Royal Rumble (2009)

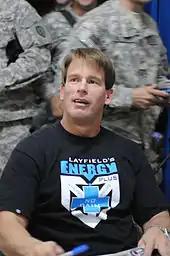
John "Bradshaw" Layfield (JBL) who faced off with John Cena at the Royal Rumble.

The main rivalry from the Raw brand played out between John Cena and John "Bradshaw" Layfield (JBL) over the World Heavyweight Championship. JBL earned his championship match against Cena after winning a fatal four-way elimination match—a standard match in which the last remaining competitor who has not been eliminated is declared the winner—on the December 29, 2008, episode of "Raw" by defeating Chris Jericho, Randy Orton, and Shawn Michaels.